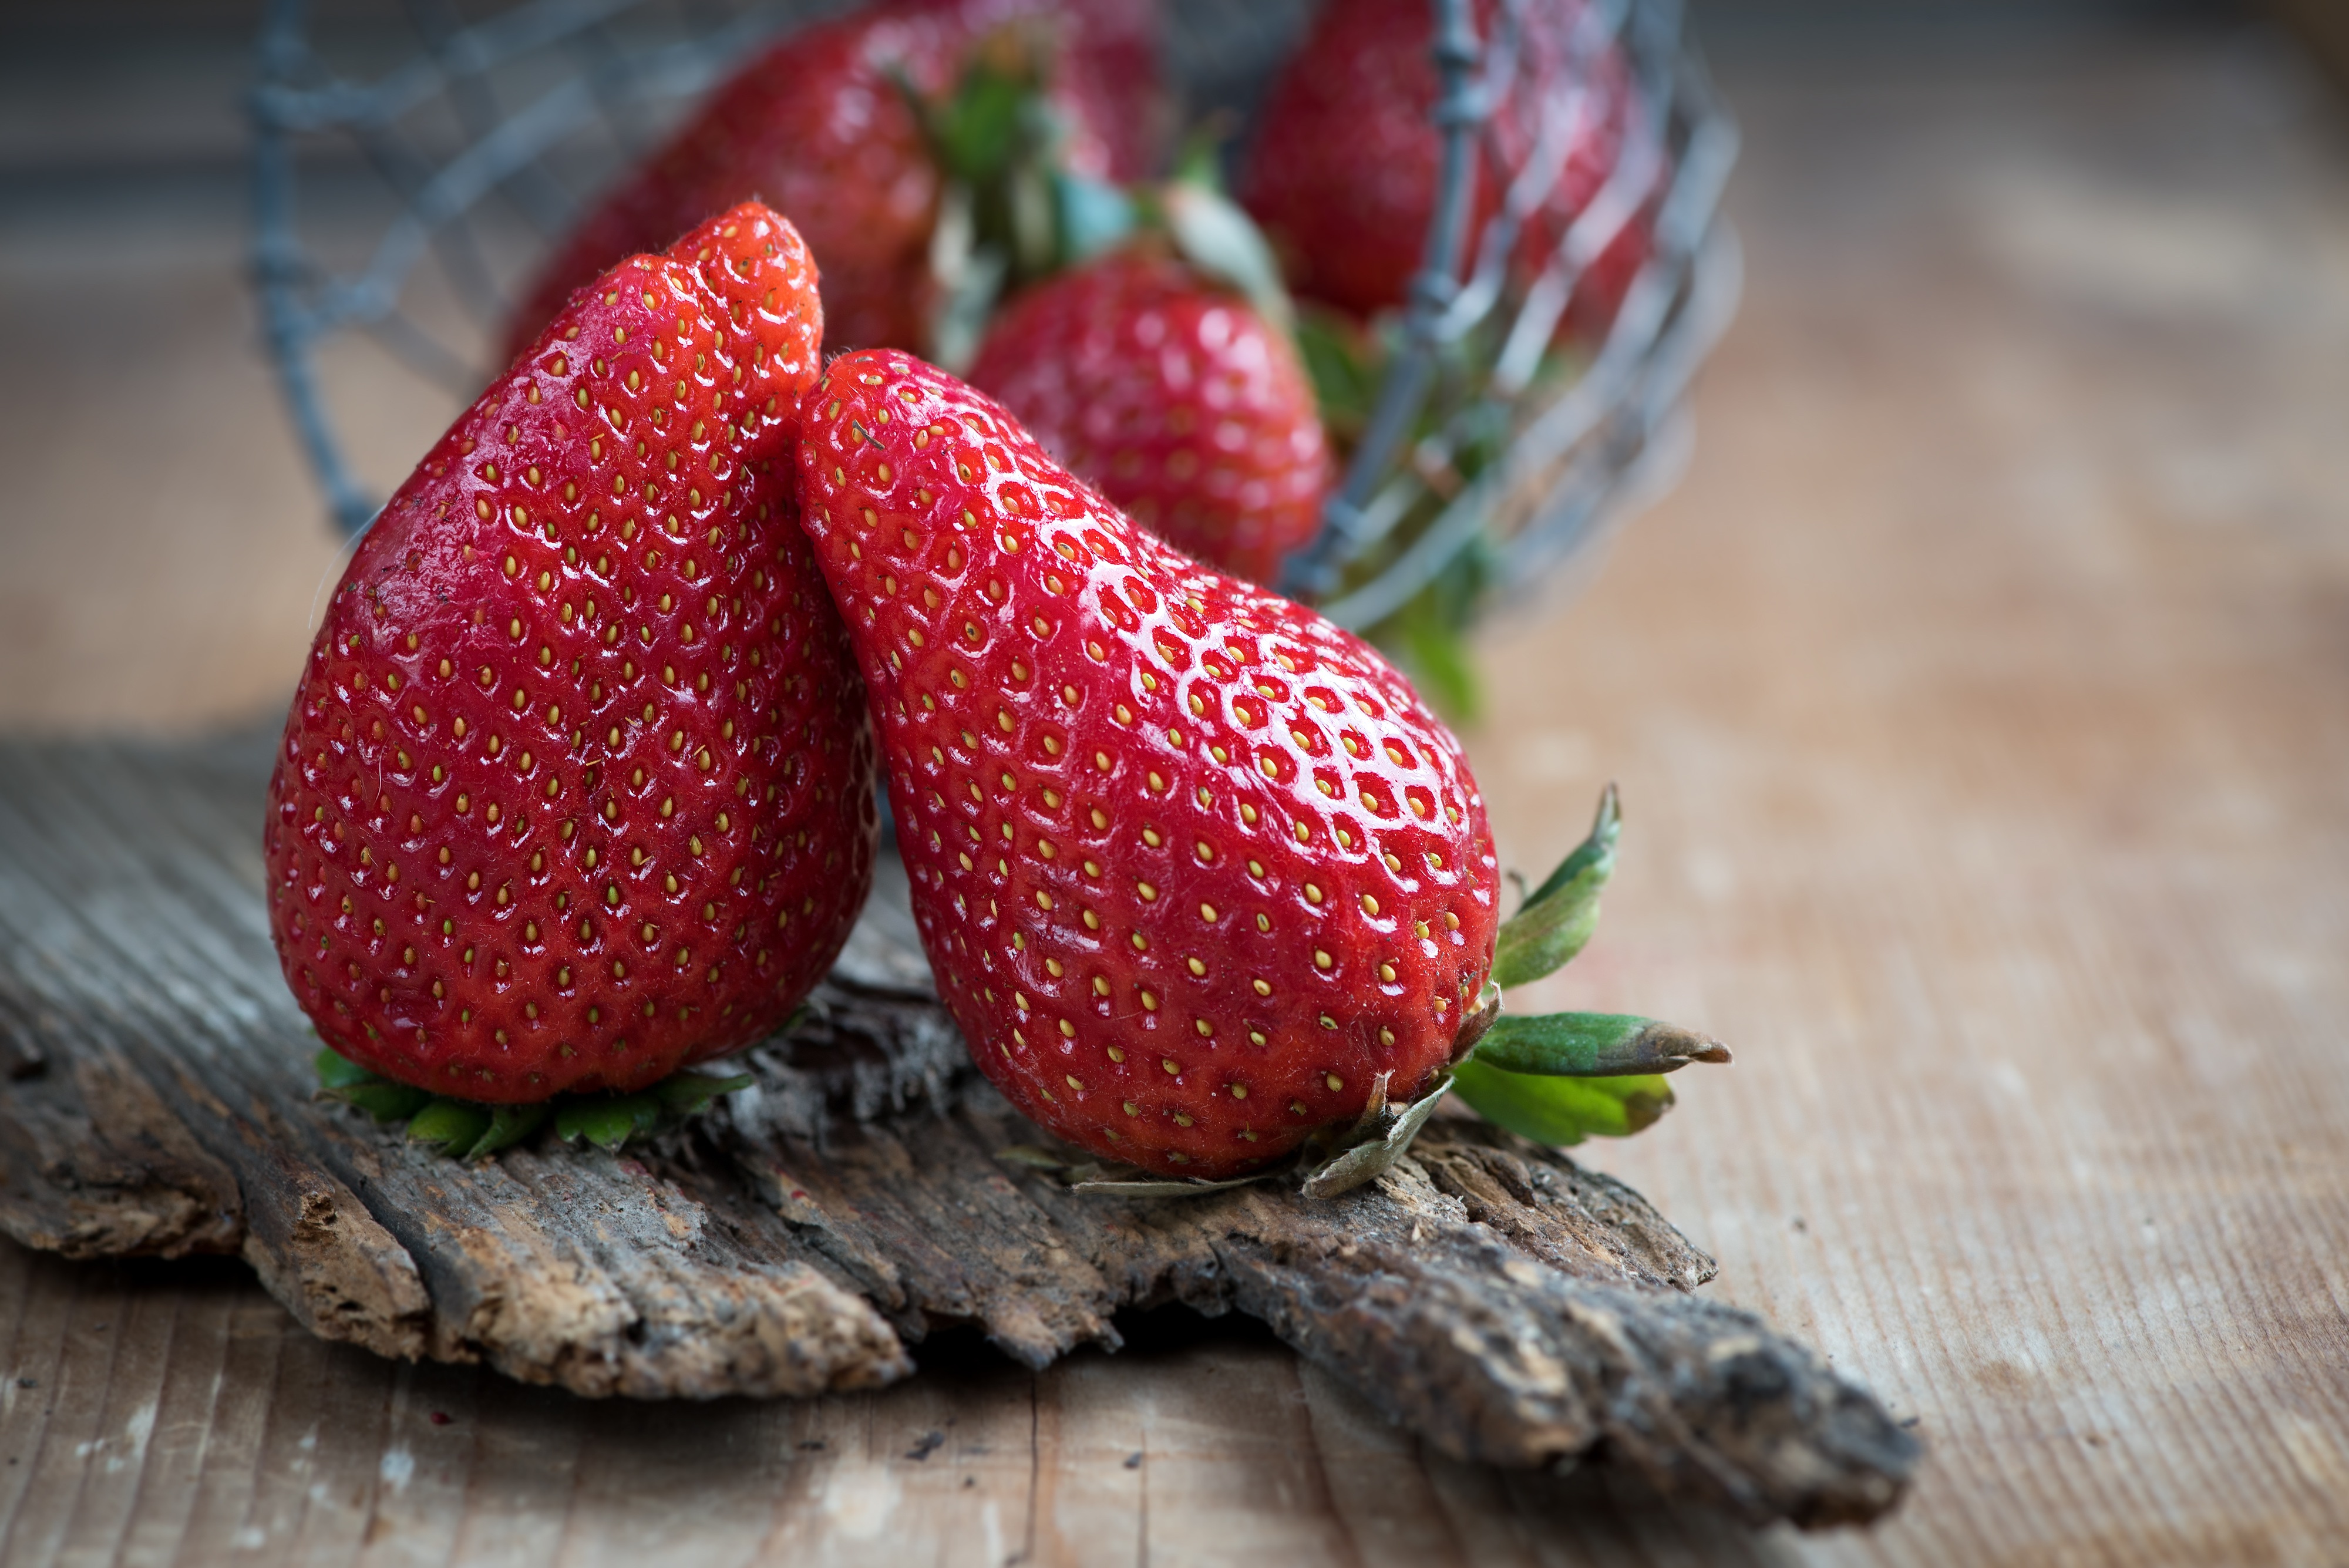
plant, fruit, sweet, flower, ripe, food, red, produce, two, healthy, close, dessert, eat, strawberry, nutrition, pair, minerals, food photography, strawberries, vitamins, frisch, natural product, vital substances, bless you, soft fruit, two piece